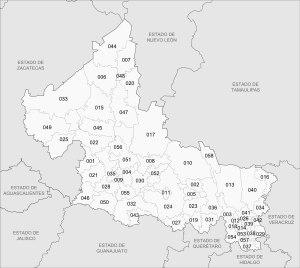
L'État de San Luis Potosí est divisé en 58 municipalités. La capitale est San Luis Potosí.